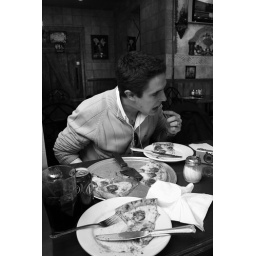
The funny thing is David could probably clear that entire selectoin of pizza by himself